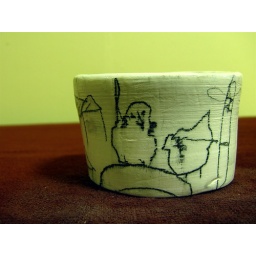
detail - chickens over water bucket